Martin Laas

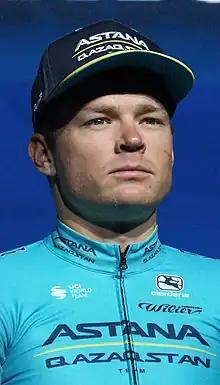
Laas in 2023

Martin Laas (born 15 September 1993) is an Estonian cyclist, who currently rides for UCI Continental team .